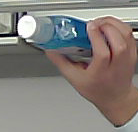
Product: sensodyne_mouthwash